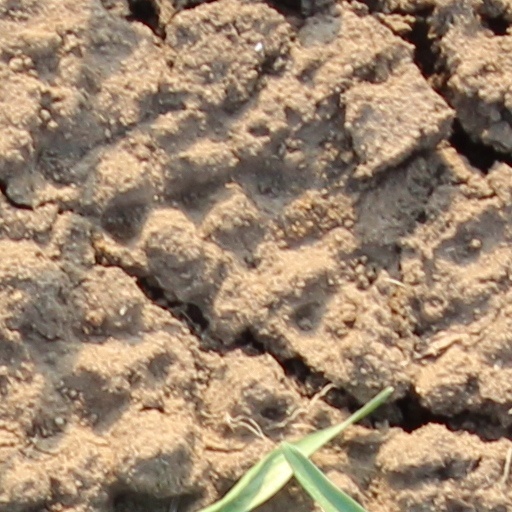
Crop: wheat